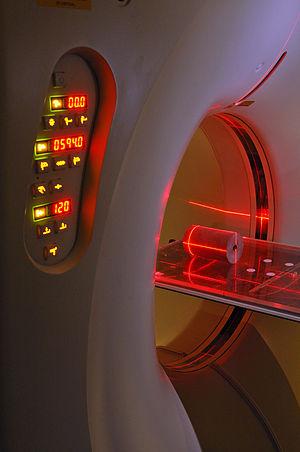
En physique, la spectroscopie diélectrique est l'ensemble des techniques de mesures des propriétés diélectriques d'un milieu en fonction de la fréquence. Dans certains domaines, on parle également de spectroscopie d'impédance.